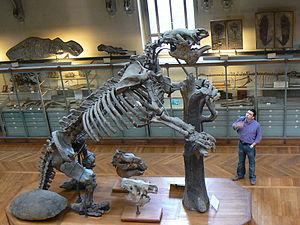
Megatherium est un genre de mammifères placentaires terrestres disparus ayant vécu au Pléistocène. Il fait partie du super-ordre des xénarthres, comme les paresseux actuels.